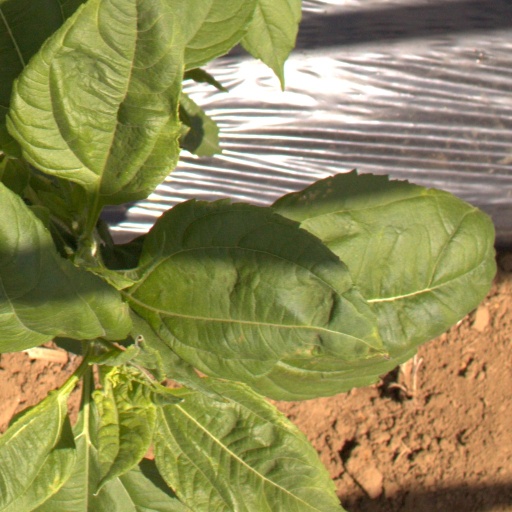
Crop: Jerusalem artichoke